The Great Reno Balloon Race

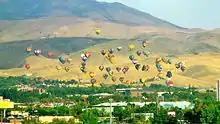
Balloons take flight in the 30th Annual Great Reno Balloon Race, 9 September 2011

The Great Reno Balloon Race (GRBR) is an annual hot-air balloon race held in Reno, Nevada, at Rancho San Rafael Park, located west of the University of Nevada, Reno. The event celebrated its 35th year in 2016. The coordination of the race is managed by a team of both paid staff and volunteers.